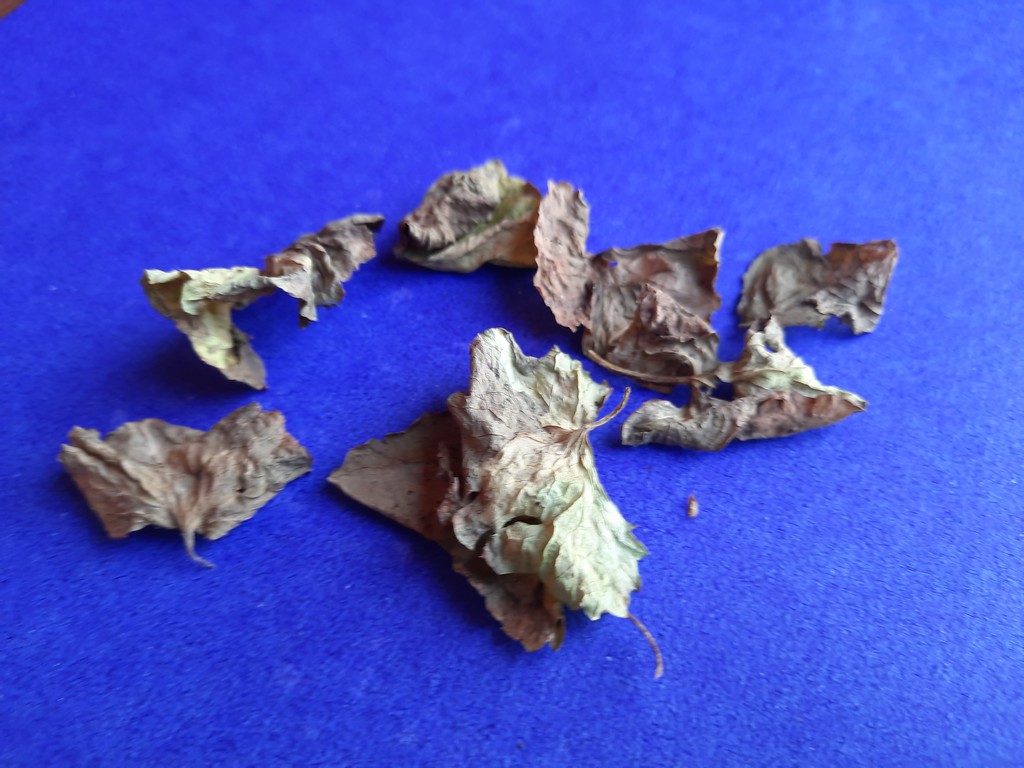
Label: Dried